Pickup rider

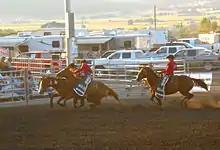
Pickup riders assisting a cowboy after his successful ride concludes

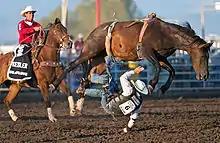
A pickup rider (at left) waiting to assist a falling bronc rider

A pickup rider is a person on horseback who works at a rodeo in the rough stock competitions of bareback riding, saddle bronc riding, and bull riding. Pickup riders play an important role in assisting rodeo riders and increasing the safety of competitors.